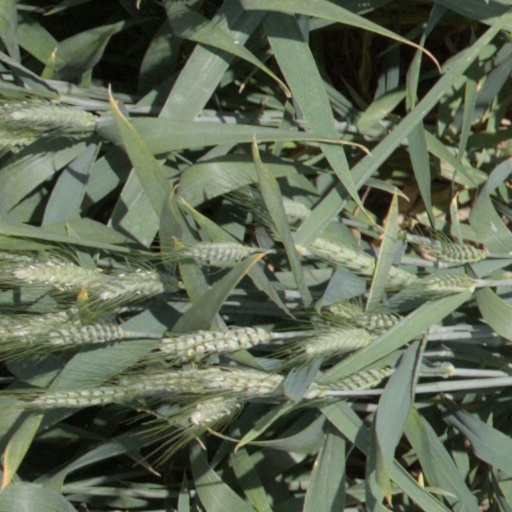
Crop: wheat